The Motherland Calls

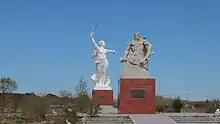
A replica of the monument in Manzhouli, China

Initially, crews focused on assembling the metal framework designed to support the internal diaphragms, followed by welding the rebar for the external membrane and creating the plaster moulds for the statue's surface. The concrete pedestal was poured, and by the end of 1963, the shawl pieces and the empty hand had been made and attached to the framework. However, the arrival of subfreezing temperatures halted further concrete pouring, which could not resume until the spring; plans were set to complete this phase of the construction by 1 July 1965. The statue's head and sword hand were then mounted, with the metal sword set to be installed later. During this period, the construction of other components of the memorial, such as the "Wall Ruins" and parts of the "Square of Heroes", progressed significantly.